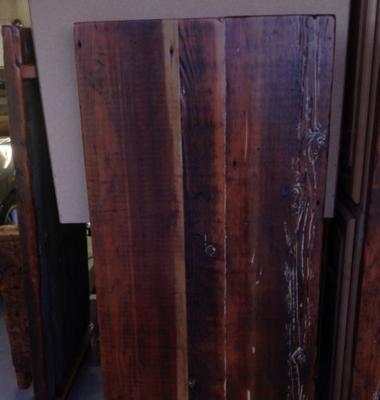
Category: table